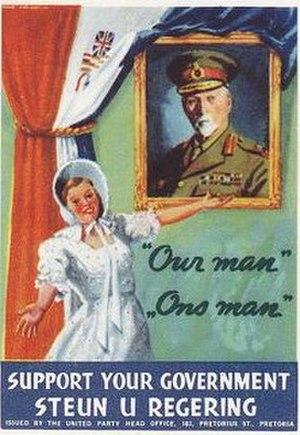
Le Parti national uni d'Afrique du Sud - plus couramment appelé parti uni ou parti unifié - est un parti politique d'Afrique du Sud fondé en 1934. Issu de la fusion du parti sud-africain de Jan Smuts et du parti national de James Barry Munnik Hertzog, le parti uni domina le pouvoir exécutif et le pouvoir législatif sud-africain de 1934 à 1948. Bien que défait en raison du découpage électoral favorisant les circonscriptions rurales, et non en termes de suffrage électoral, le parti uni restera dès lors le principal parti d'opposition parlementaire jusqu'à sa dissolution en 1977, sans avoir réussi à proposer d'alternatives convaincantes à l'apartheid ni avoir renoncé à la défense du principe de minorité blanche dominante en Afrique du Sud.
L'Union sud-africaine ou union d'Afrique du Sud est le nom donné à l’État d'Afrique du Sud de sa fondation en 1910, comme dominion de la Couronne britannique, à 1961, année de la création de la république d'Afrique du Sud.
L'histoire de l'Afrique du Sud est très riche et très complexe du fait de la juxtaposition de peuples et de cultures différentes qui se succèdent et se côtoient depuis la Préhistoire. Les Bochimans y sont présents depuis au moins 25 000 ans et les Bantous, depuis au moins 1 500 ans. Les deux peuples auraient généralement cohabité paisiblement. L'histoire écrite débute avec l'arrivée des Européens, en commençant par les Portugais qui décident de ne pas coloniser la région, laissant la place aux Néerlandais. Les Britanniques contestent leur prééminence vers la fin du xviiiᵉ siècle, ce qui mène à deux guerres. Le xxᵉ siècle est marqué par le système législatif séparatiste et ségrégationniste de l'apartheid puis par l'élection de Nelson Mandela, premier président noir d'Afrique du Sud, à la suite des premières élections nationales multiraciales au suffrage universel organisées dans le pays.
Jan Christiaan Smuts, était un avocat, un militaire, un philosophe et un homme d'État d’Afrique du Sud.